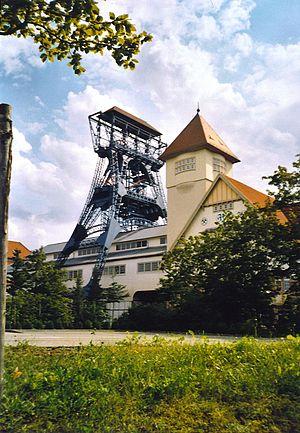
La mine de potasse Glückauf Sondershausen dans l’arrondissement de Kyffhäuser en Thuringe est la plus ancienne mine de potasse au monde dans laquelle on puisse encore circuler, et est considérée comme la onzième mine de potasse allemande. Elle est actuellement utilisée comme mine ouverte aux visites, et comme mine d’exploitation du sel gemme. Le gisement couvre une superficie de plus de 23 km². La construction et le forage du premier puits débutent en 1893, le premier gisement de carnallite / filon de potasse Staßfurt est découvert en mai 1892 par l'entrepreneur Heinrich Brügmann, originaire de Brünninghausen, près de Dortmund. Déjà en décembre 1891, il a découvert un gros gisement de sel gemme lors d'un forage de reconnaissance. Le site de Sondershausen devient le Kombinat Kali. Pendant 96 ans, jusqu'en 1991, on y exploite le sel de potasse. Au moment de la fermeture, près de 3 000 personnes travaillent sur le site de Sondershausen. En 1995, la Glückauf Sondershausen Entwicklungs- und Sicherungsgesellschaft mbH est fondée, qui se charge du remblaiement, et emploie environ 230 personnes en 2011.